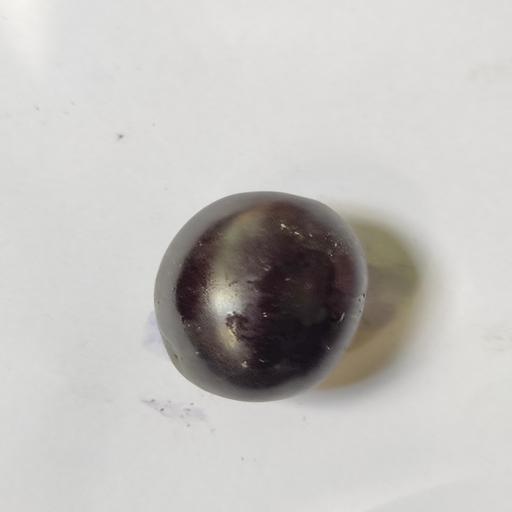
Crop type: Berry